History of Pakistan (1947–present)

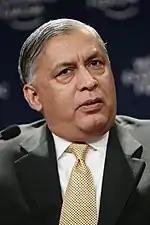
Shaukat Aziz

The 1997 election resulted in conservatives receiving a large majority of the vote and winning enough seats in parliament to change the constitution to eliminate the checks and balances that restrained the prime minister's power. Institutional challenges to authority of the new prime minister, Nawaz Sharif, were led by the civilian President Farooq Leghari, Chairman Joint Chiefs of Staff Committee General Jehangir Karamat, Chief of Naval Staff Admiral Fasih Bokharie, and Chief Justice Sajjad Ali Shah. These were countered and all four were forced to resign, Chief Justice Shah doing so after the Supreme Court was stormed by Sharif partisans.